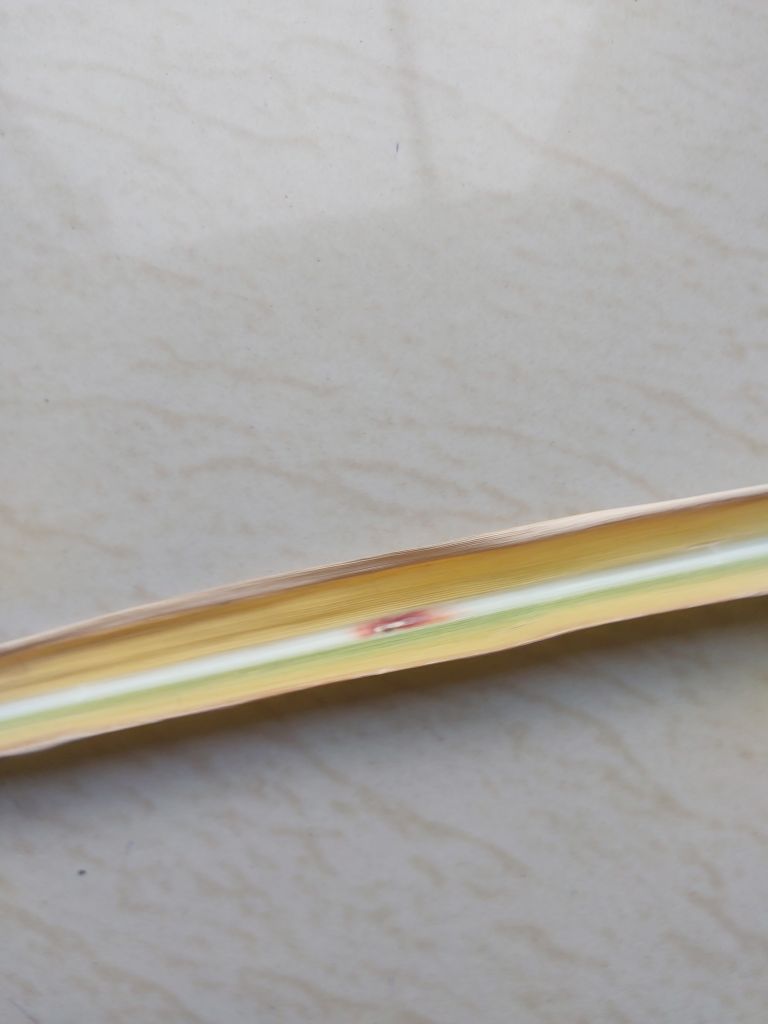
Label: Brown Spot